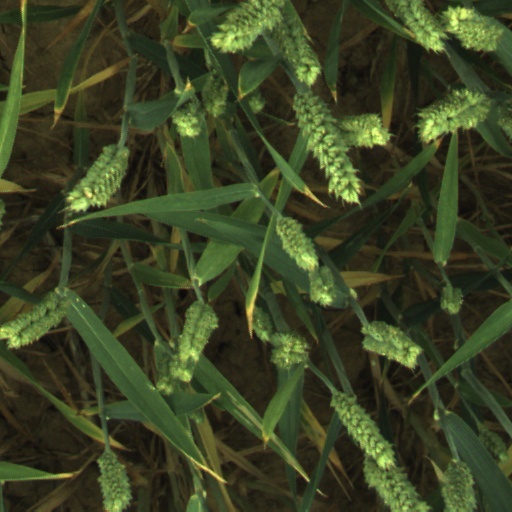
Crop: wheat